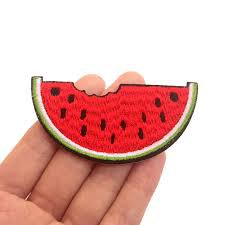
Label: Watermelon